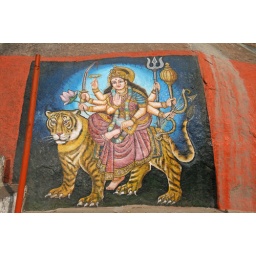
A painting of the goddess Durga riding a tiger on the rock outside a temple in Golconda fort near Hyderabad